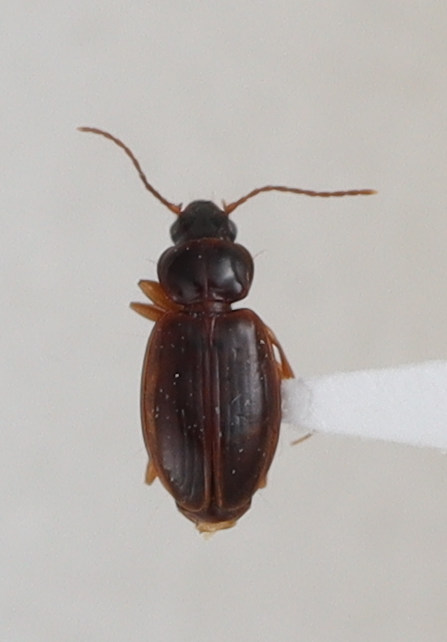
Scientific name: Trechus obtusus
Plot: 14
Trap: W
Collected: 20200623